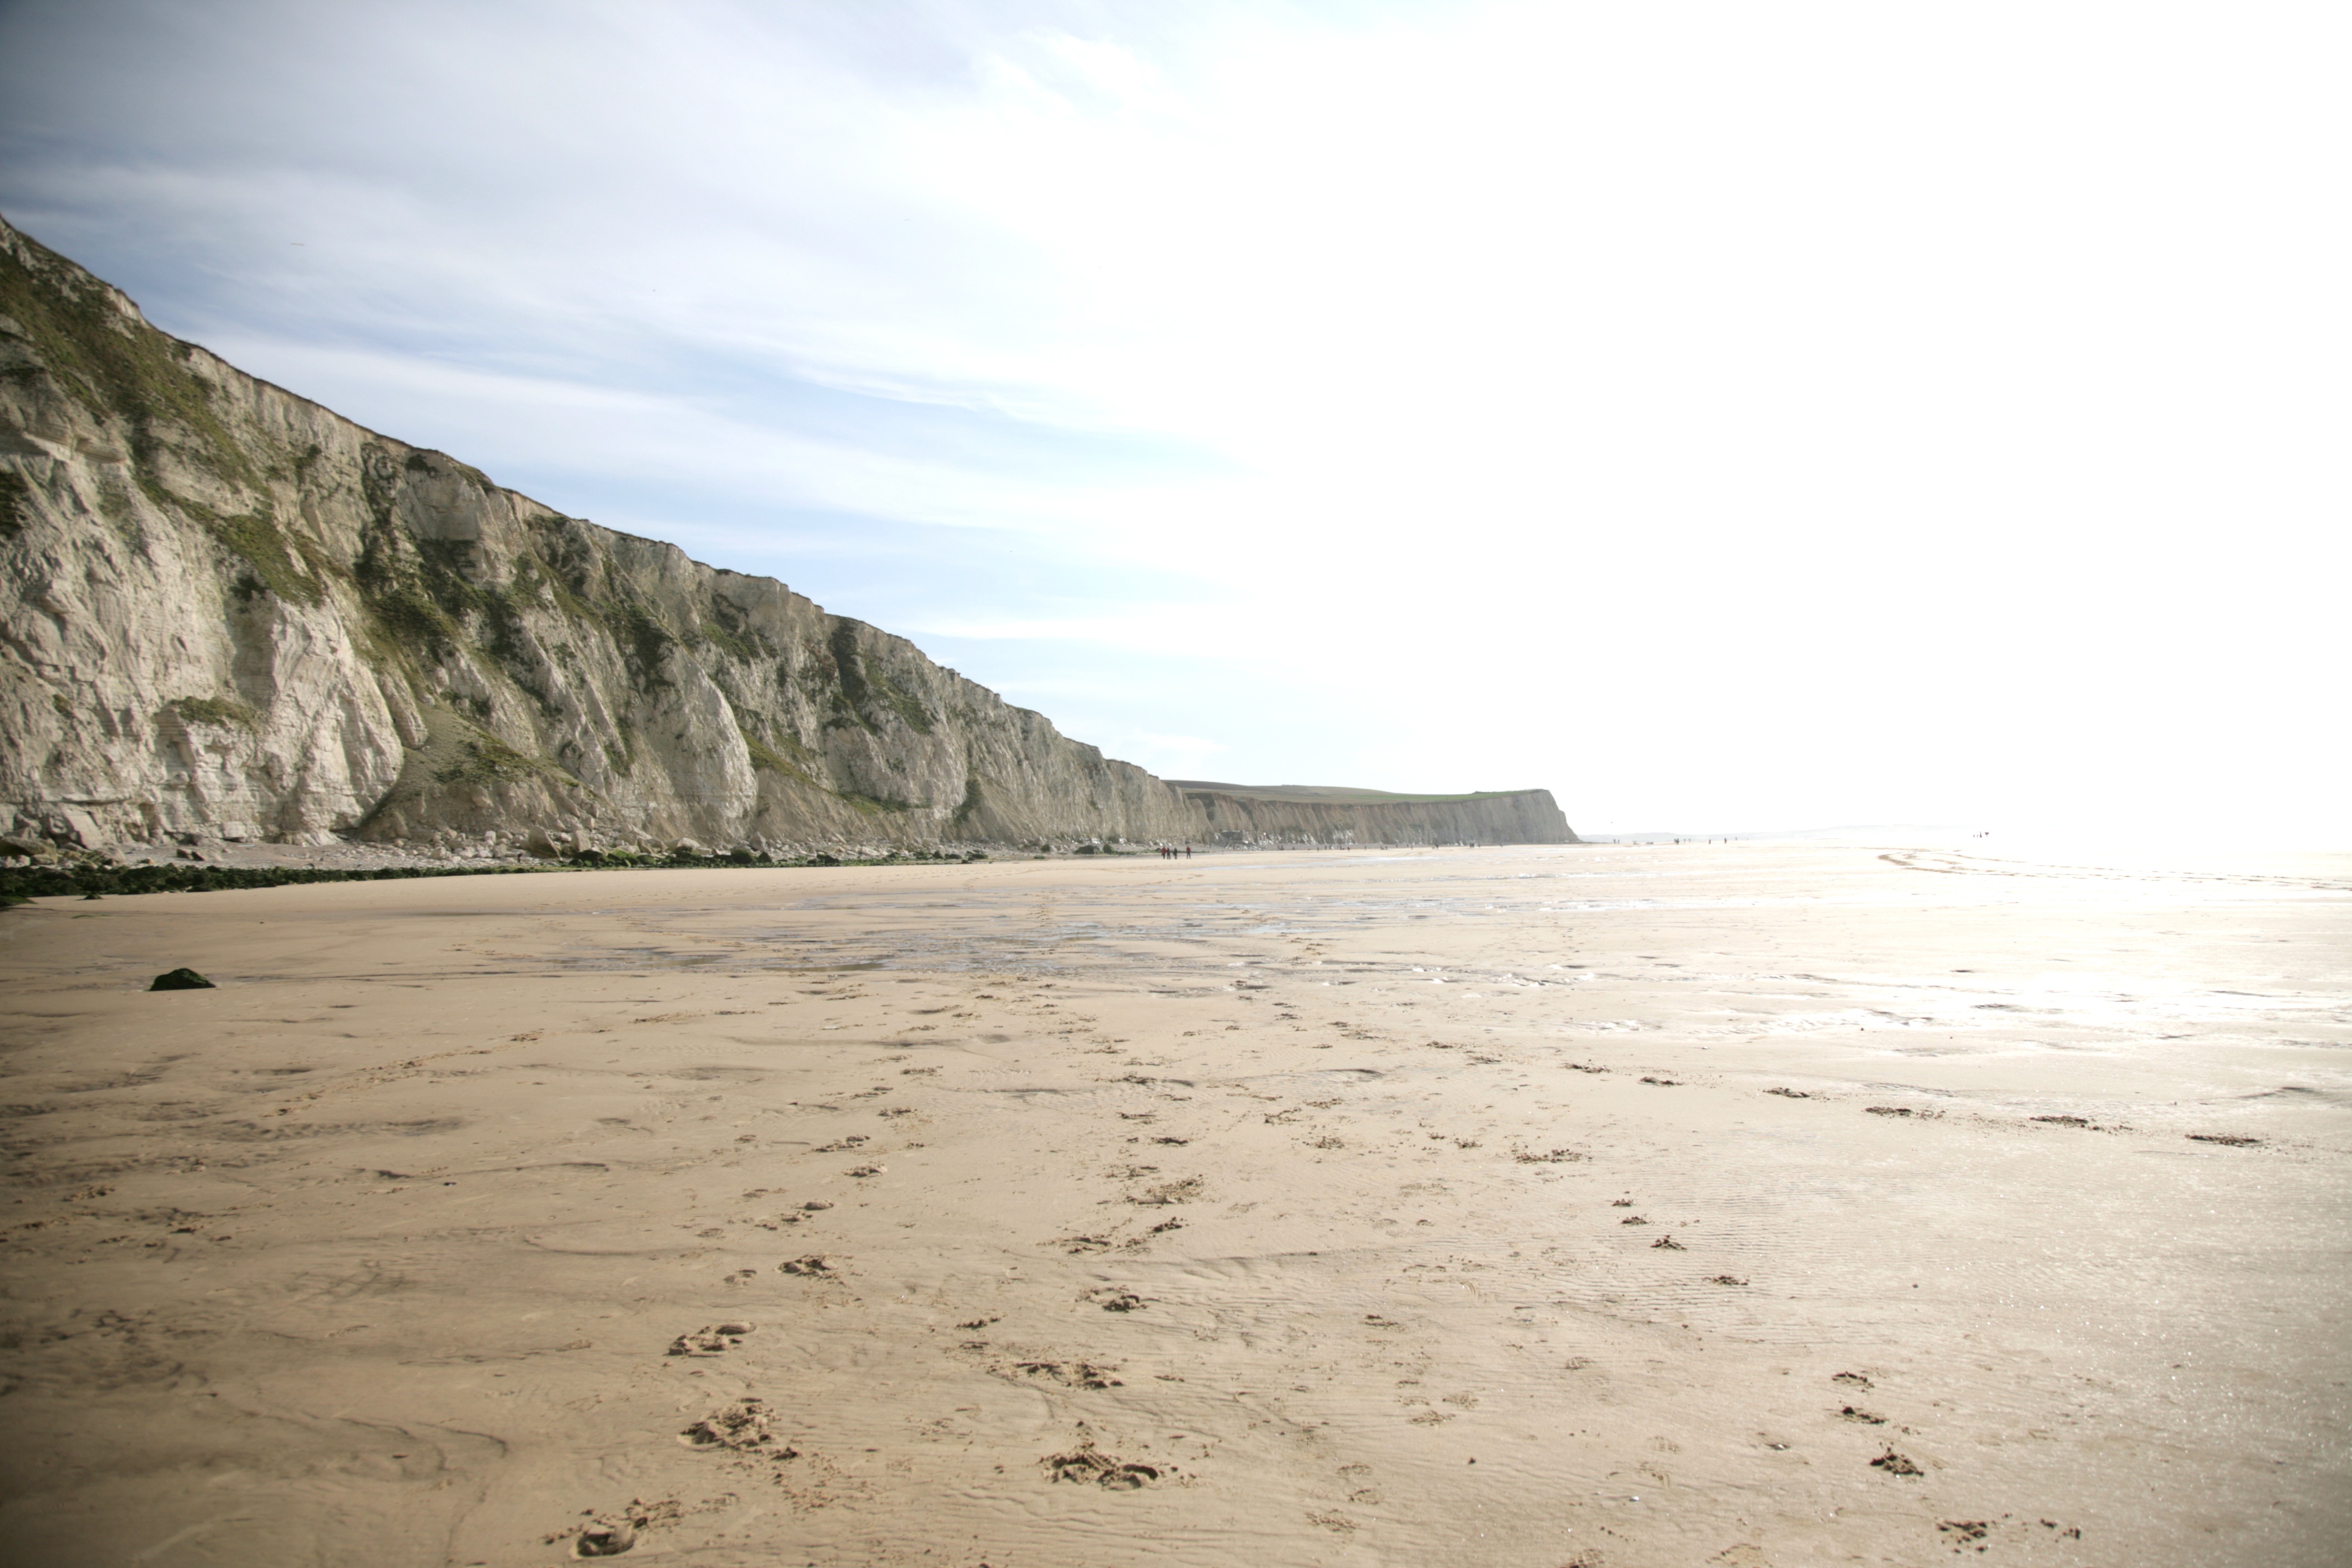
beach, sea, coast, sand, ocean, shore, wave, cliff, france, bay, terrain, body of water, strand, plage, zee, mer, francia, mar, playa, acantilado, frankrijk, frankreich, falaise, noordzee, merdunord, nordsee, cotedopale, northsee, pasdecaials, englishchannel, capblancnez, mardelnorte, lesescalles, klif, klippe, natural environment